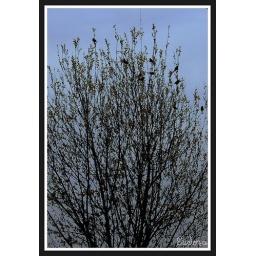
birds over tree